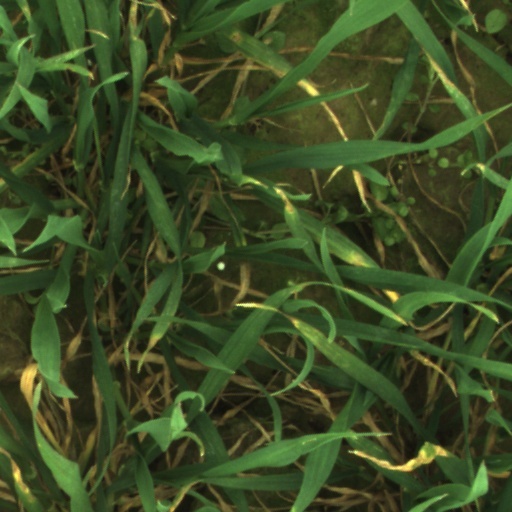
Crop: wheat